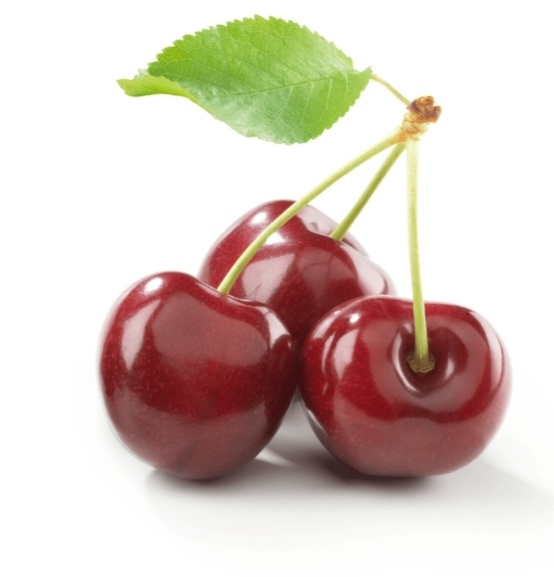
Cerises 250gr - حب الملوك
Barquette de 250 grammes 🍒🍒🍒🍒🍒
Brand: Sur mesure
Category: Food, Beverages & Tobacco > Food Items > Fruits & Vegetables > Fresh & Frozen Fruits > Stone Fruits > Cherries